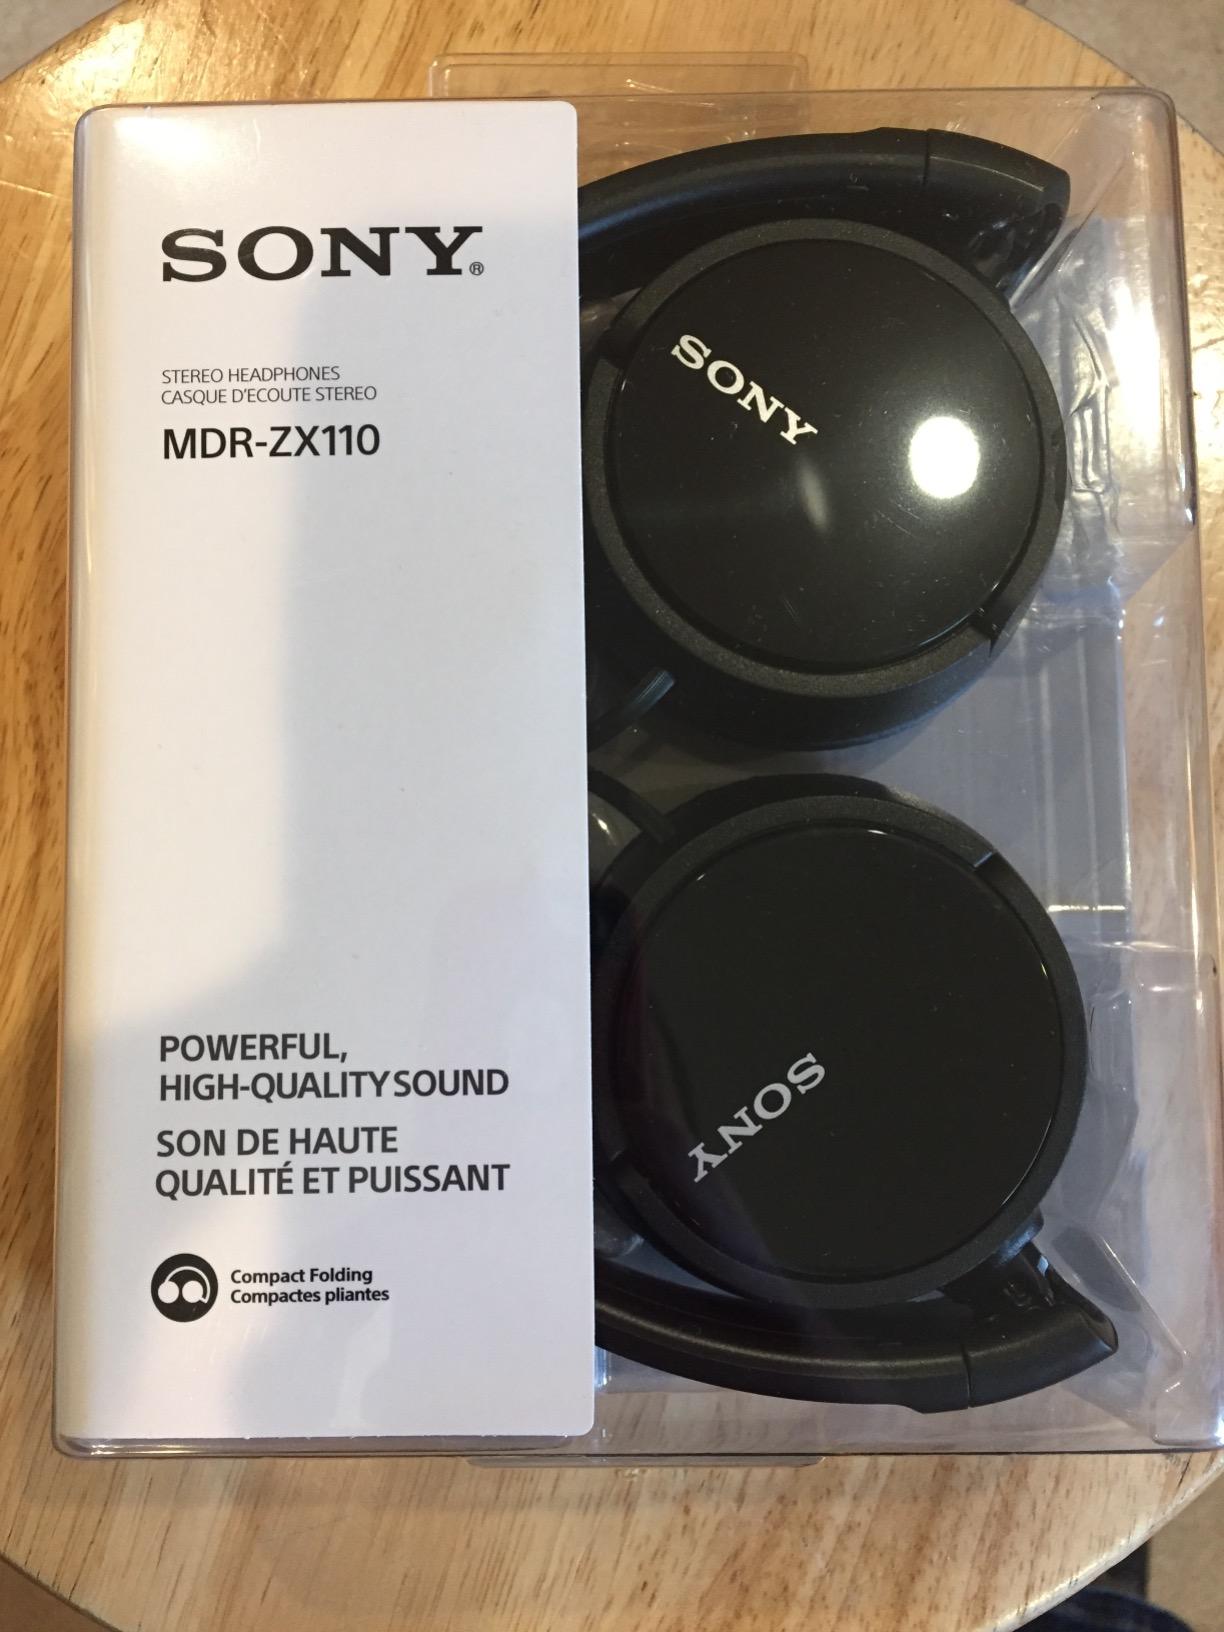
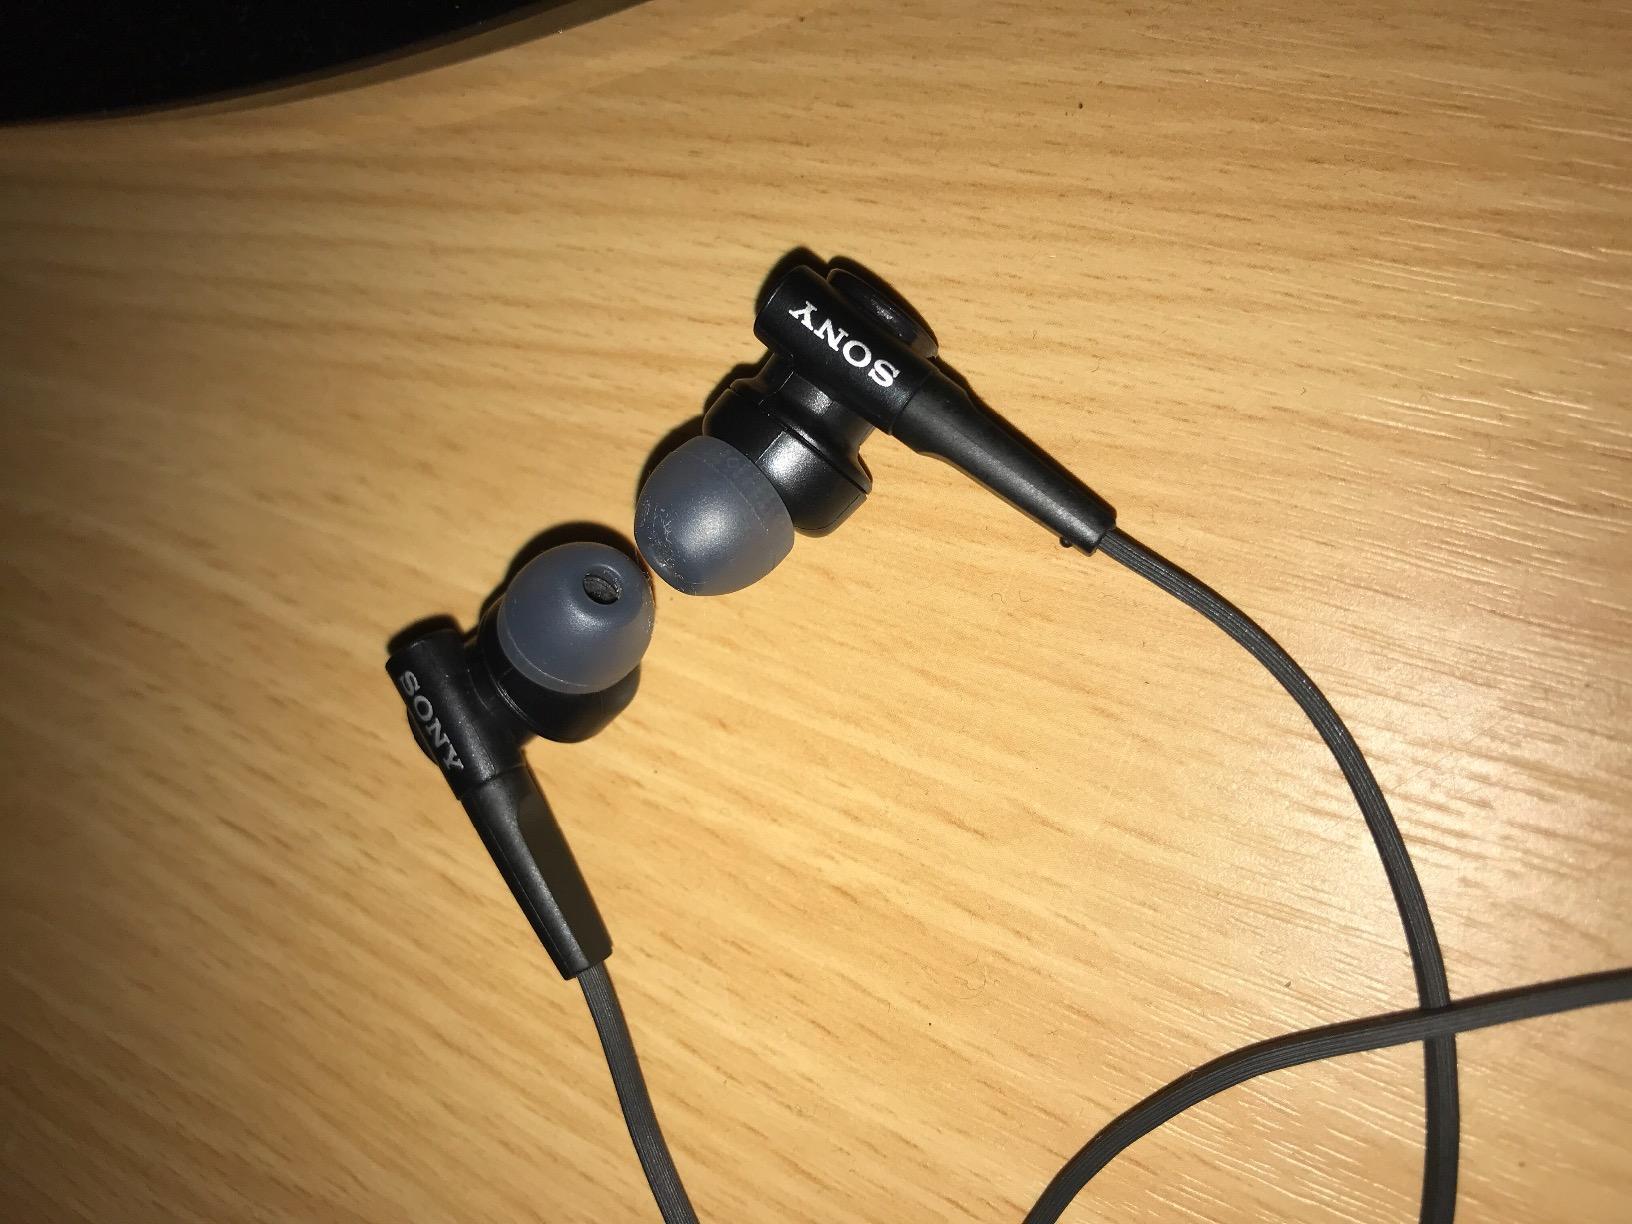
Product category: headphones
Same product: no